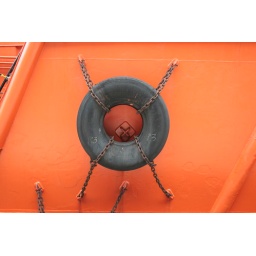
Tire on the side of coast guard boat in Barcelona